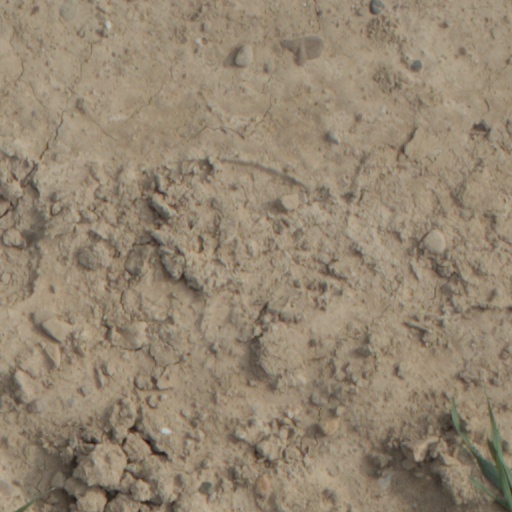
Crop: wheat